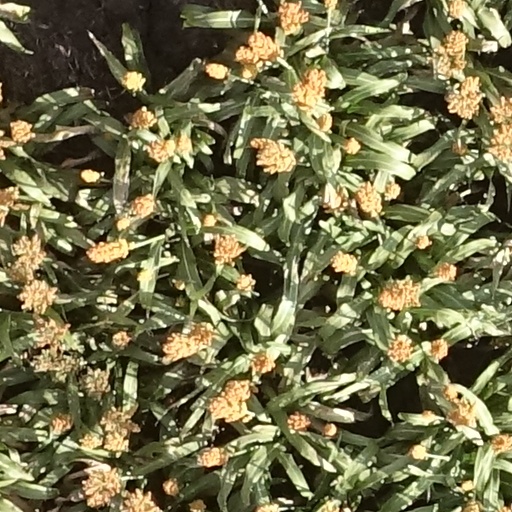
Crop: sorghum